Silje Torp

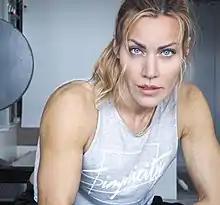
Torp in 2019

Torp attended the Norwegian National Academy of Theatre from 1997 until 2000. Before this, she lived in Italy for three years and went to an art academy in Carrara, where she trained to become a sculptor/stonemason.